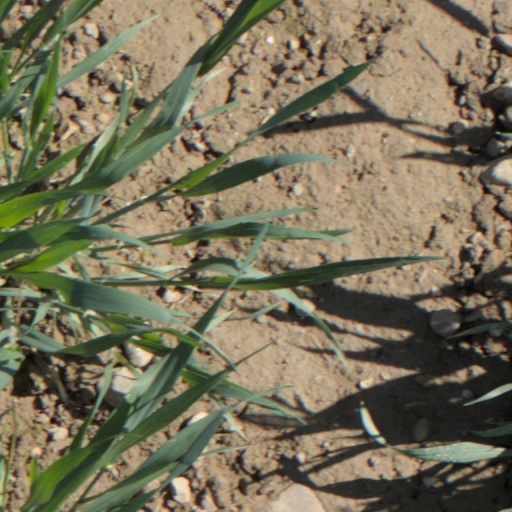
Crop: wheat